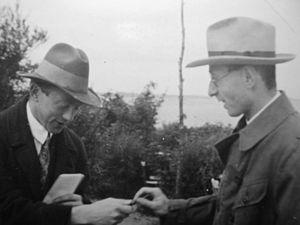
Eugene Paul Wigner est un physicien théoricien hongrois naturalisé américain.